Vespers

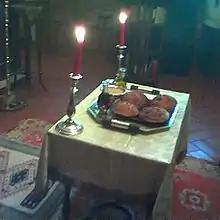
Table set with five loaves, wheat, wine and oil for artoklassia

On strict fast days when food and drink are prohibited before vespers, "e.g.", Christmas Eve, the Annunciation when it falls on a weekday of great lent, or Holy Saturday, Vespers is joined to the Divine Liturgy, functioning in place of the typica as the framework of the hymns of the Liturgy of the Catechumens. After the readings from the Old Testament, the Trisagion is chanted, followed by the Epistle and Gospel, and the Divine Liturgy proceeds normally from that point. On these occasions, as at other times when the Gospel is read at vespers, the Little Entrance is made with the Gospel Book instead of the censer.